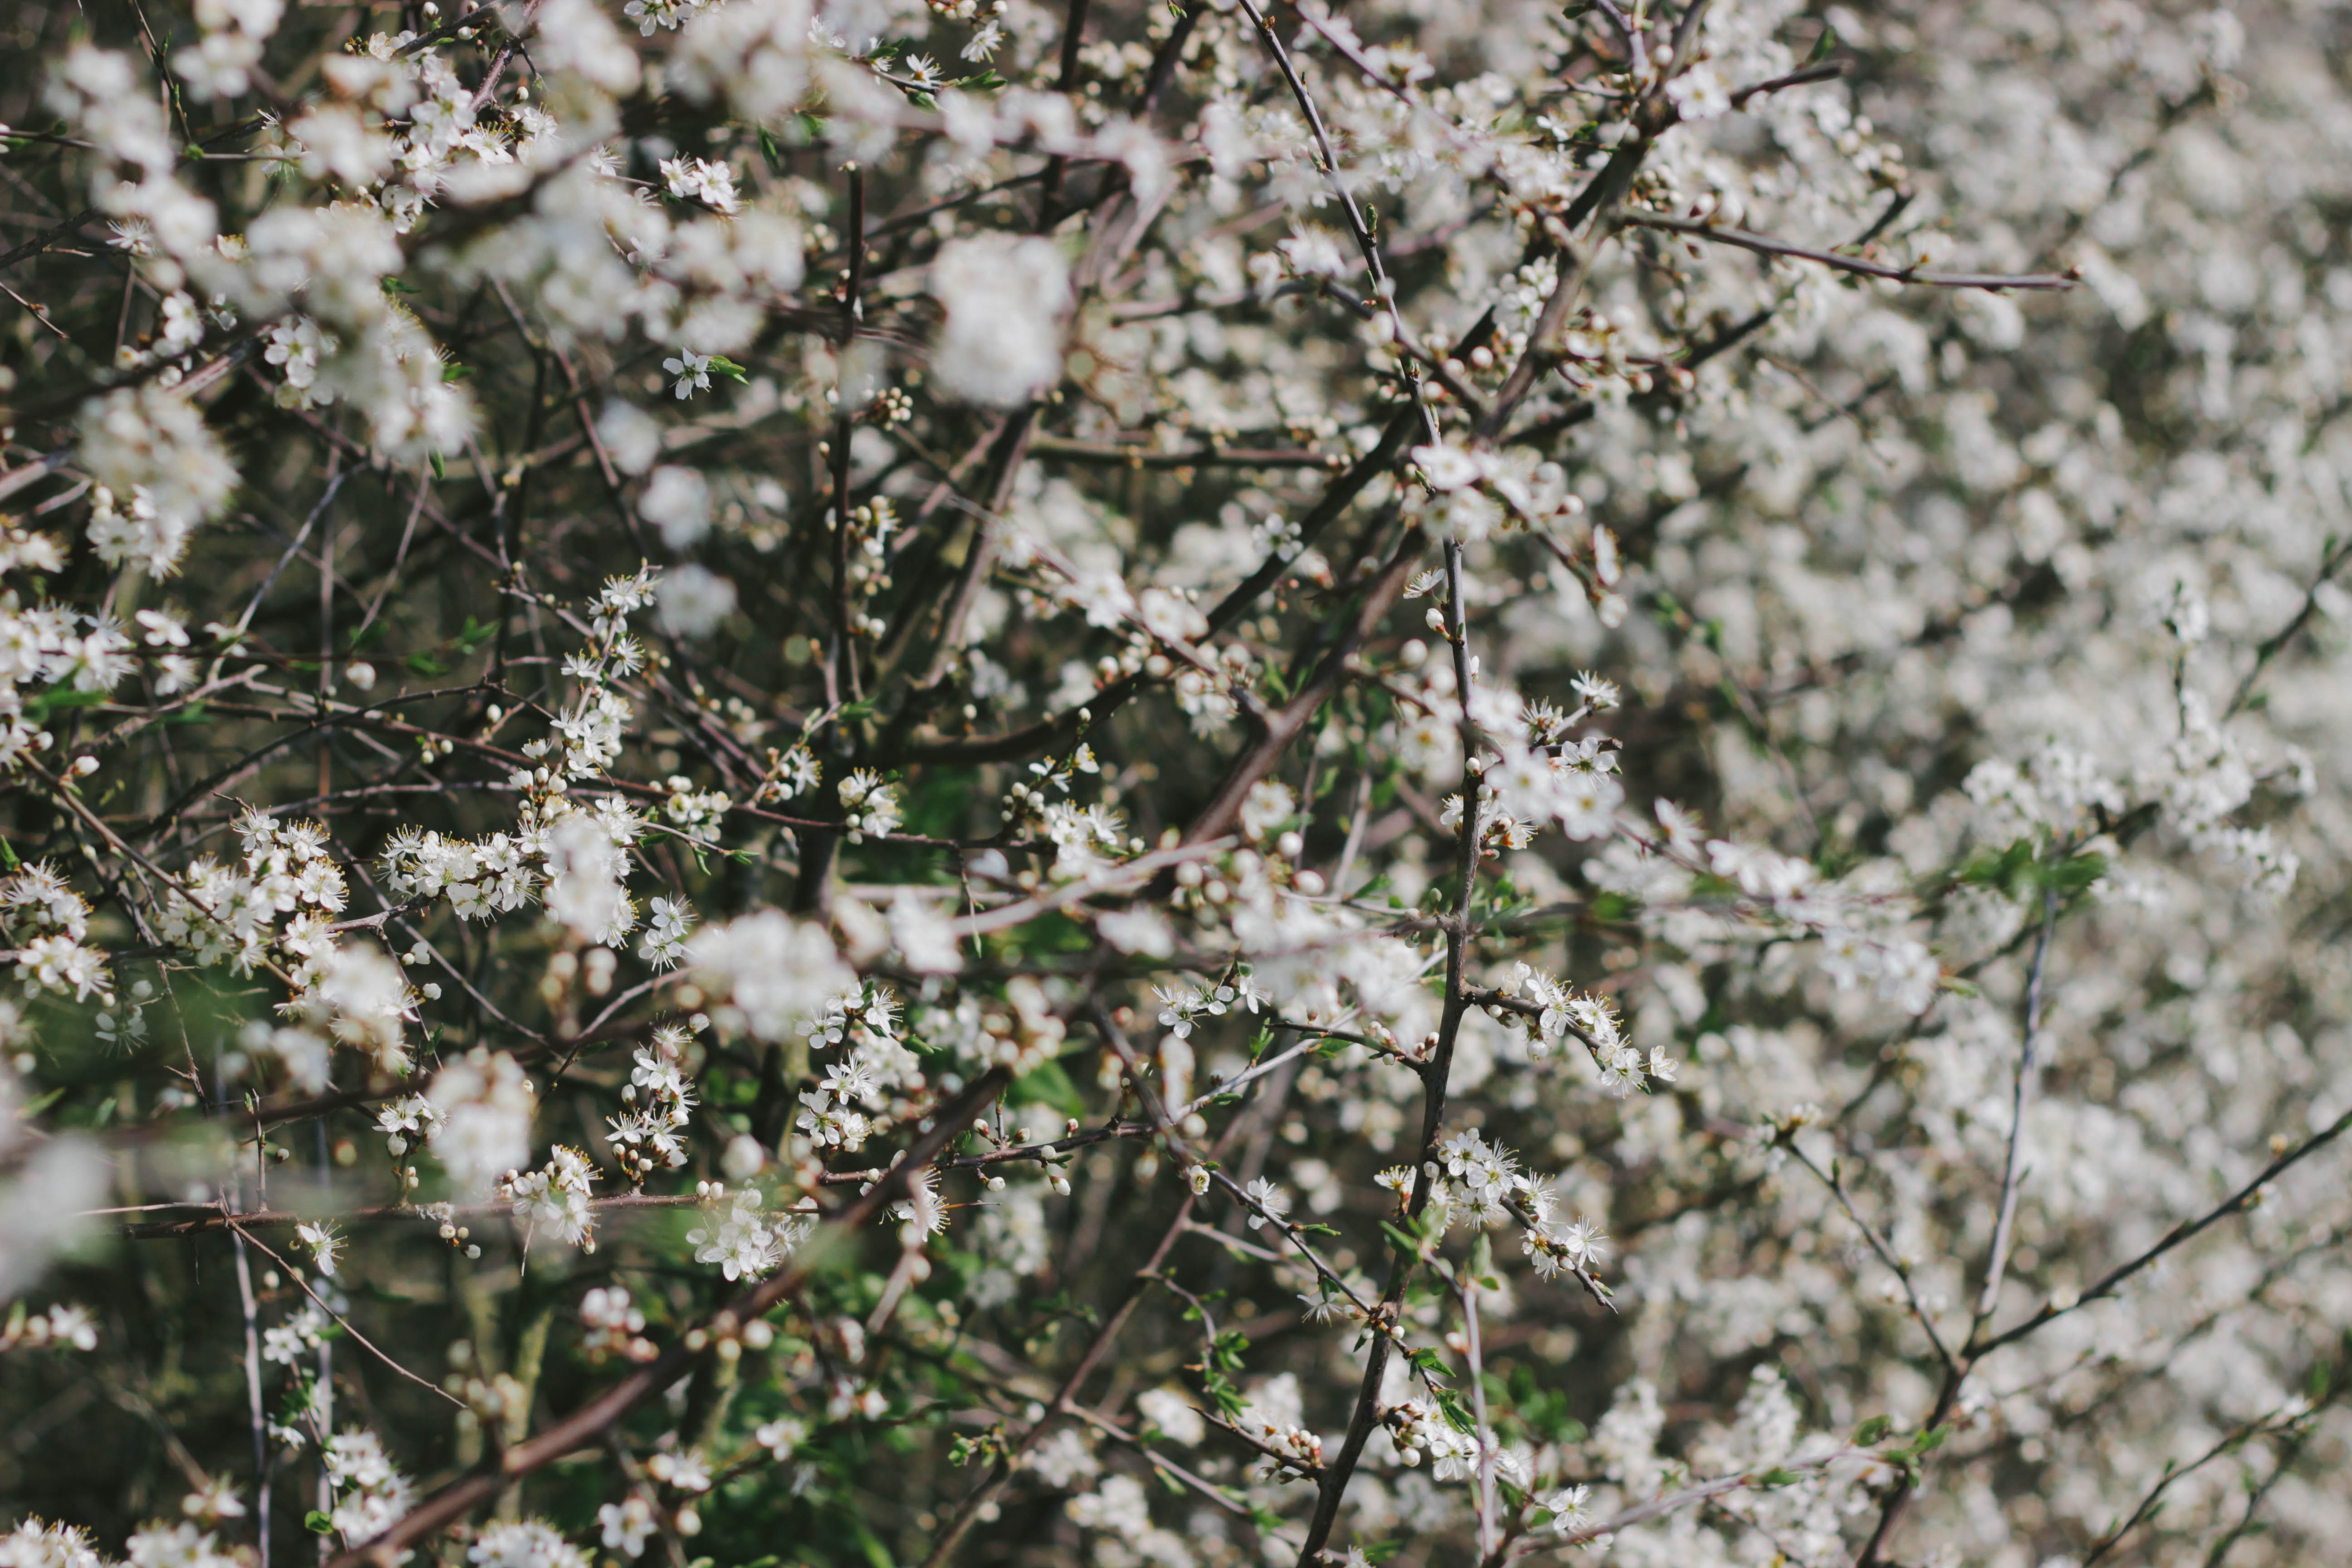
tree, branch, blossom, plant, leaf, flower, frost, spring, produce, botany, flora, cherry blossom, twig, shrub, prunus spinosa, flowering plant